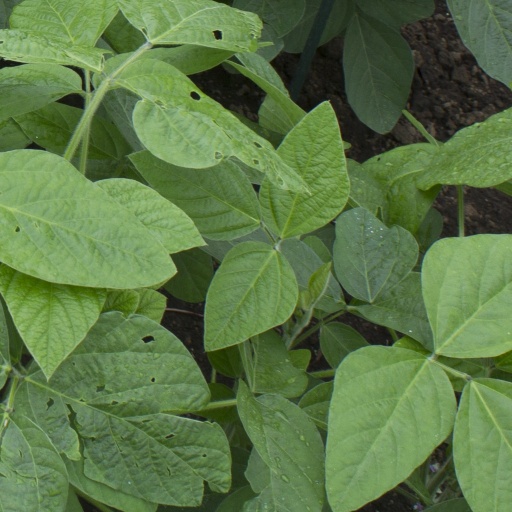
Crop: soybean